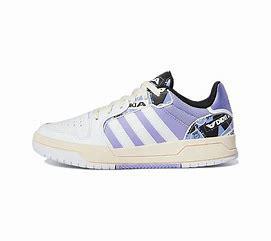
Brand: adidas
Model: NEO Entrap Mid Skate